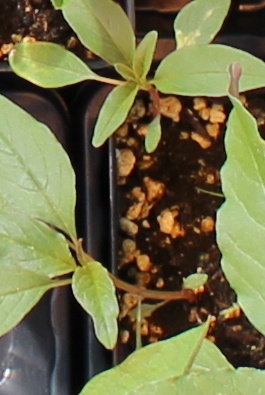
Label: Waterhemp